The Knight in the Panther's Skin

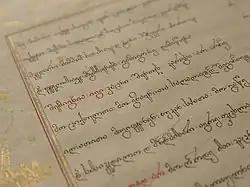
17th-century manuscript of "Vepkhistkaosani"

The Knight in the Panther's Skin ( literally "the one with the skin of a tiger") is a Georgian medieval epic poem, written in the 12th or 13th century by Georgia's national poet Shota Rustaveli. A definitive work of the Georgian Golden Age, the poem consists of over 1600 Rustavelian Quatrains and is considered to be a "masterpiece of the Georgian literature". Until the early 20th century, a copy of this poem was part of the dowry of every bride.